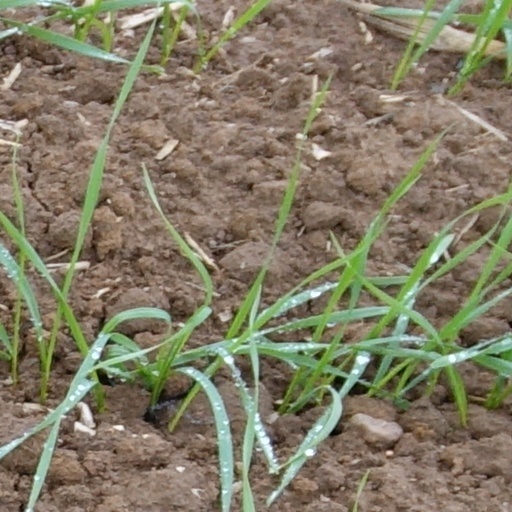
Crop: wheat